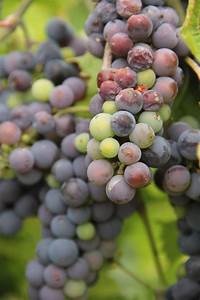
Label: grape